José María Caminero

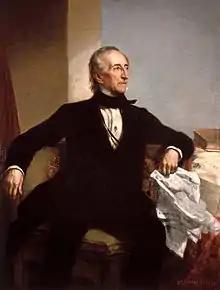
As the war against Haiti loomed on, Caminero attempted to forge relations with powers like the United States under John Tyler, whom he tried to persuade to recognize Dominican independence.

José María Caminero y Ferrer was born in the city of Santiago de Cuba, Cuba, in 1782.